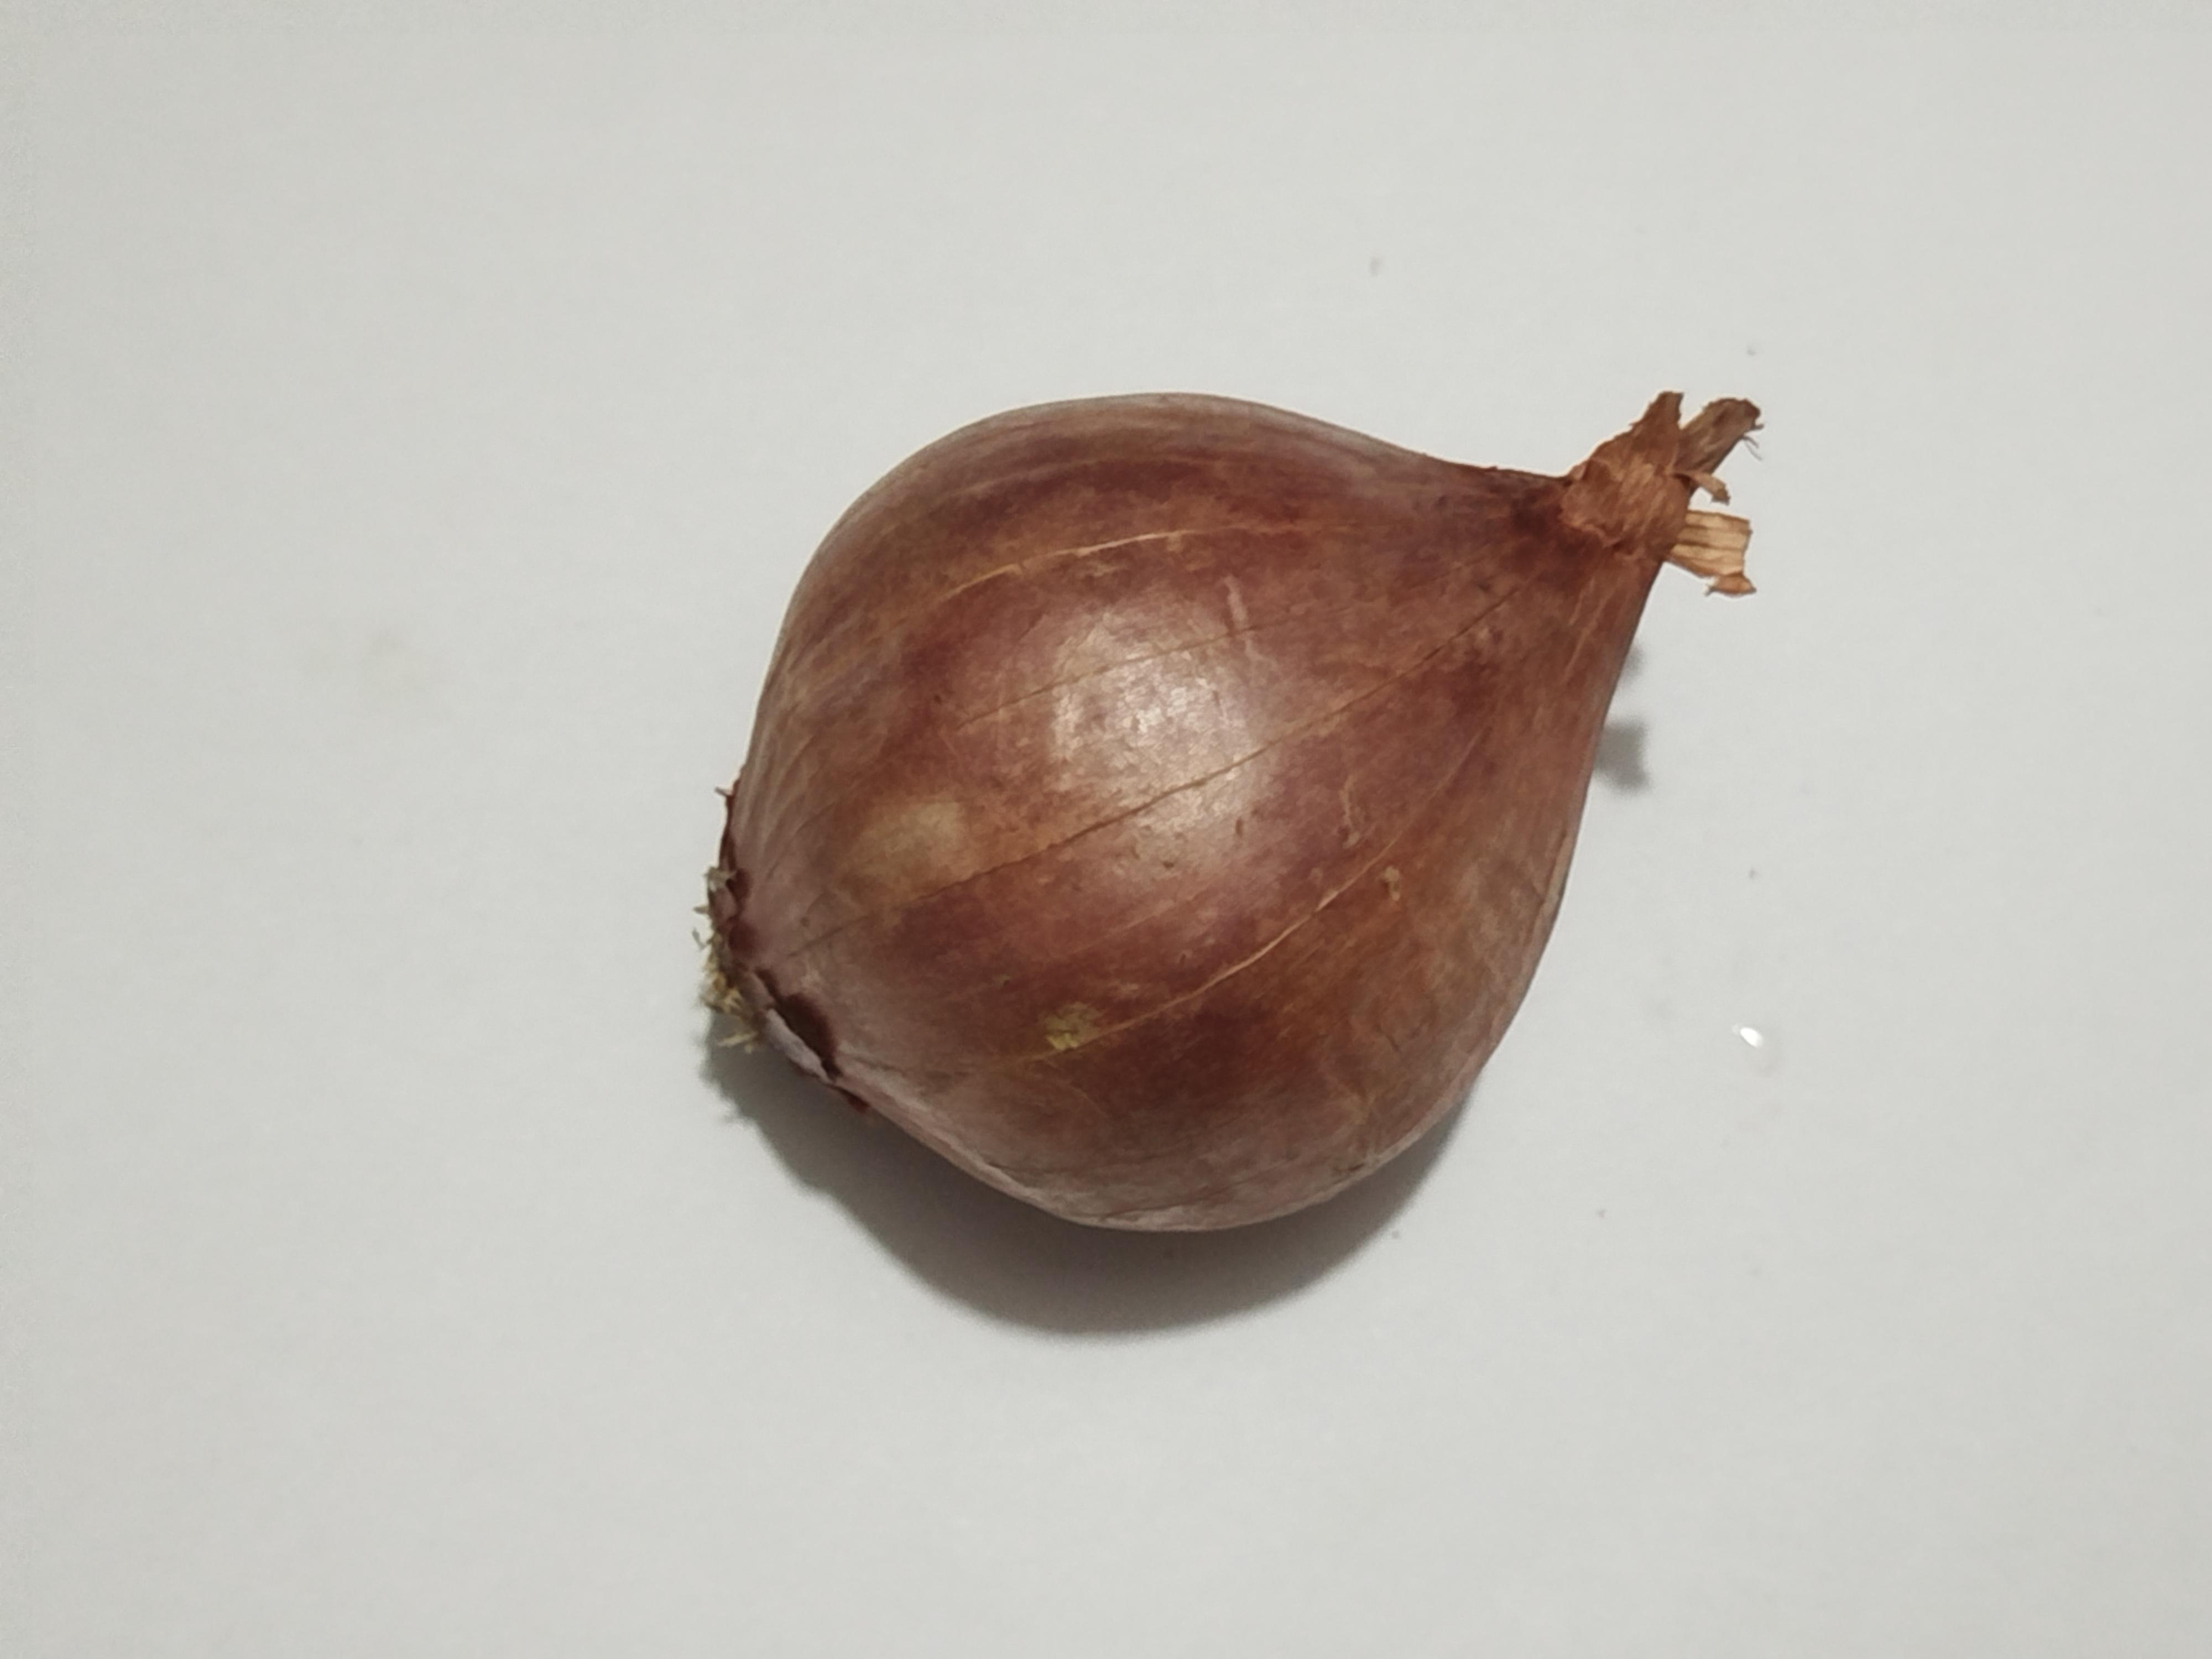
Label: Onion